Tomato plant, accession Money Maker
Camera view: tilt-top (135 deg); turntable rotation: 240 degrees
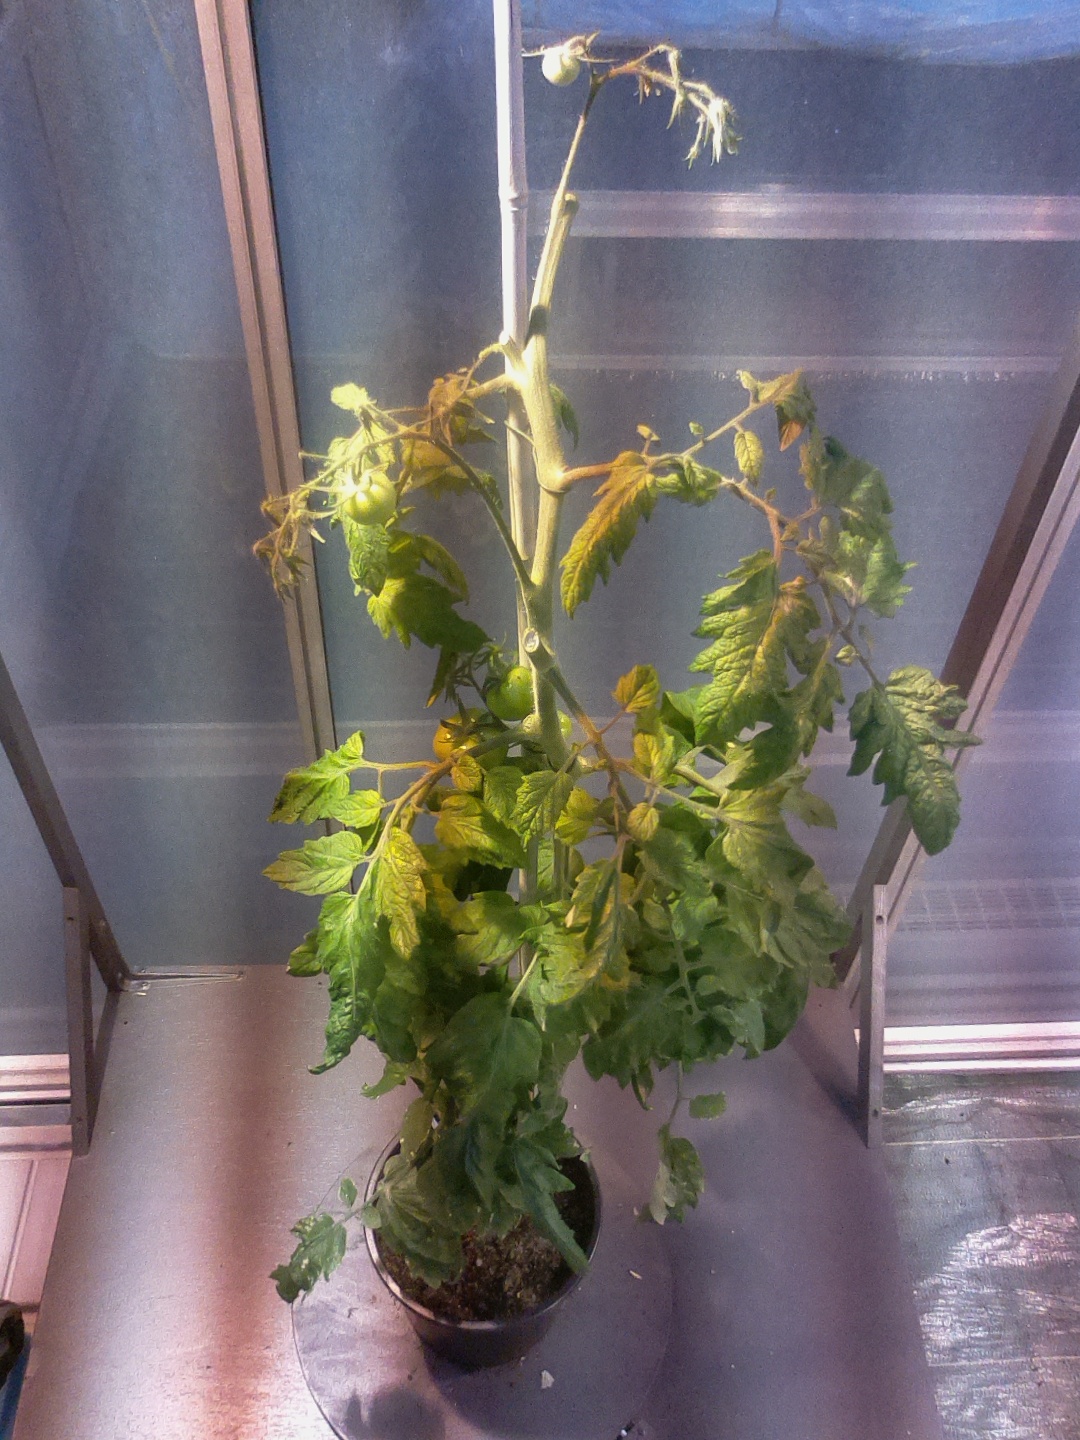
BBCH growth stage 78: 80% -90% of final fruit size